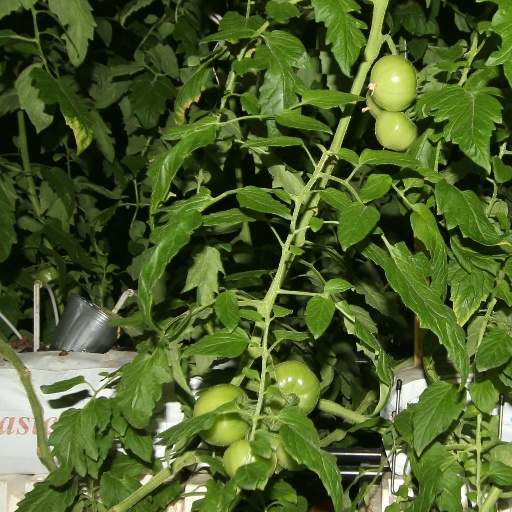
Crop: tomato